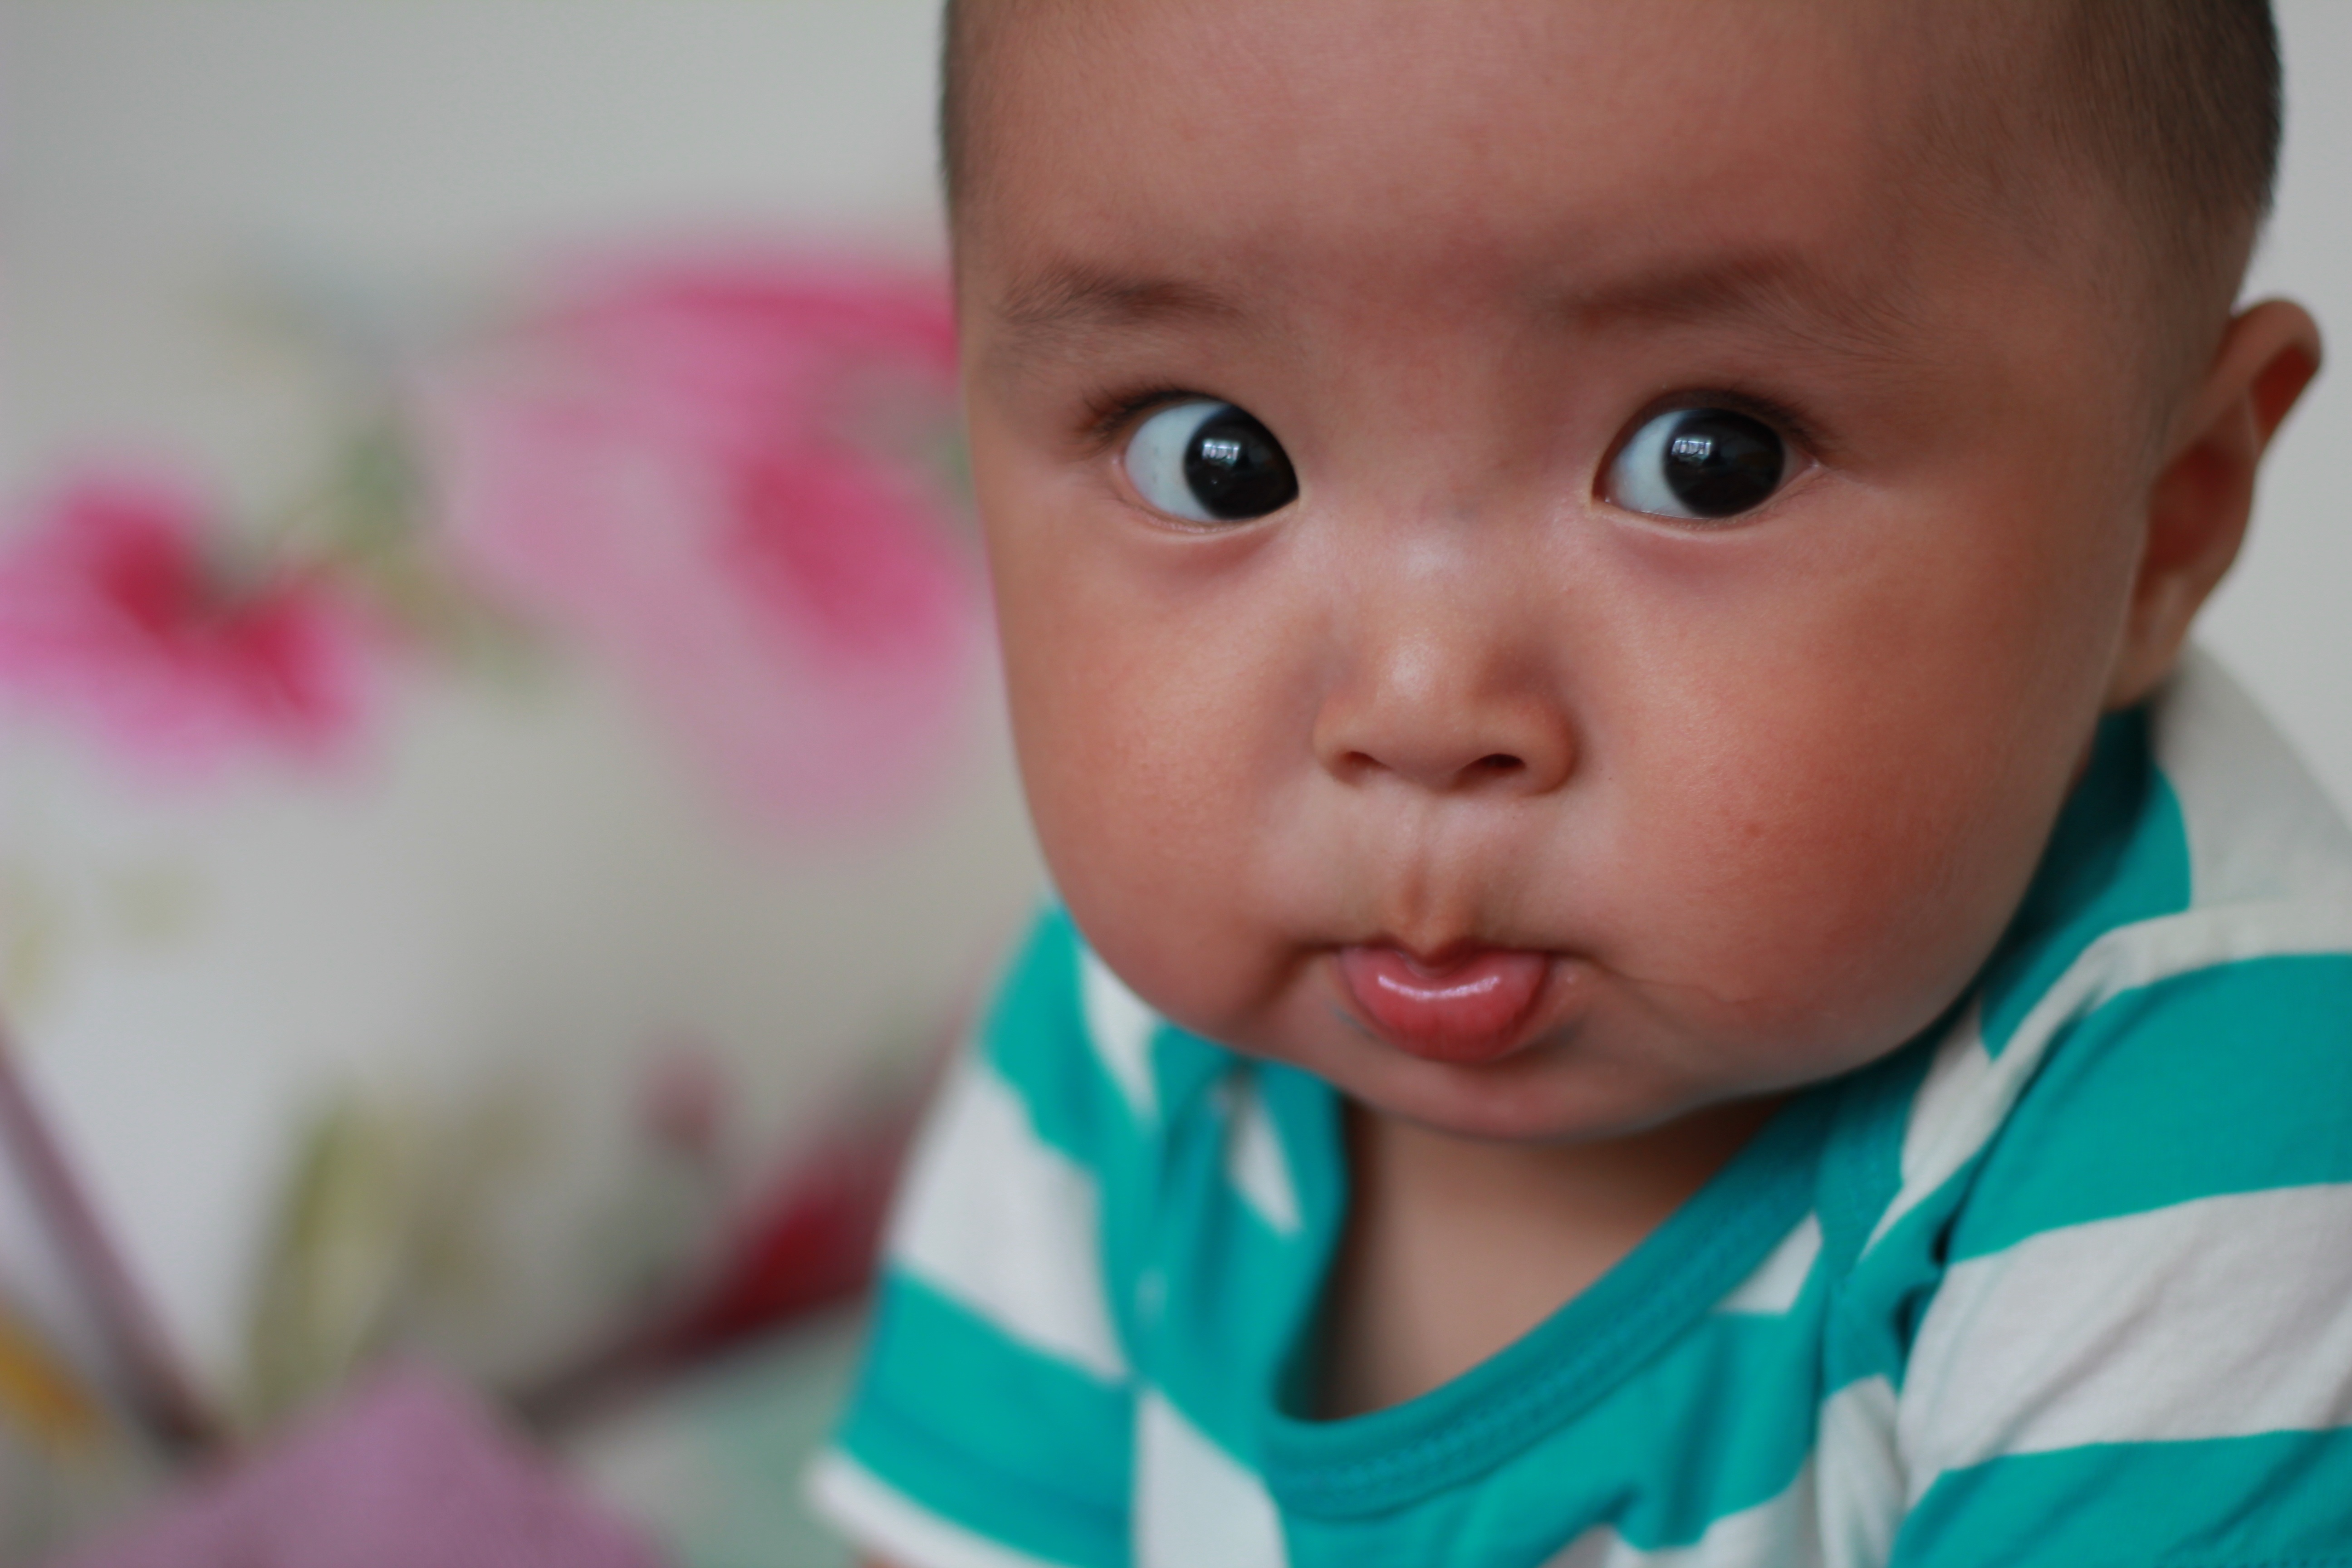
person, play, child, baby, facial expression, smile, mouth, close up, face, kids, nose, infant, toddler, eye, head, skin, organ, emotion, childlike